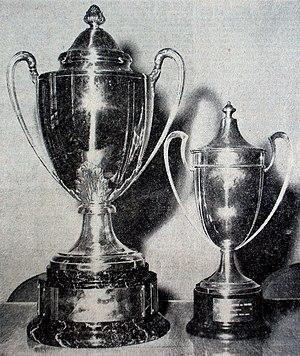
Trophées des deux premières éditions de la Coupe d'Algérie. Celui de 1963 est à droite et celui de 1964 est à gauche.
L'Entente sportive sétifienne, plus communément appelée l'Entente de Sétif ou simplement l'ESS, est un club omnisports algérien dont la section la plus célèbre pratique le football, fondé en 1958 en tant que club de « football » sous le nom d'Entente sportive Sétifienne par un groupe de Moudjahidin durant la guerre d'indépendance algérienne. Le Club est basé dans la ville de Sétif. Le club joue au Stade du 8-Mai-1945, le Nouveau stade de Sétif d'une capacité de 50 000 places est en construction.
La Coupe d'Algérie de football est une compétition de football à élimination directe, organisée annuellement par la Fédération algérienne de football et ouverte à tous les clubs qui lui sont affiliés. Elle est la deuxième compétition de football de plus haut niveau du pays.